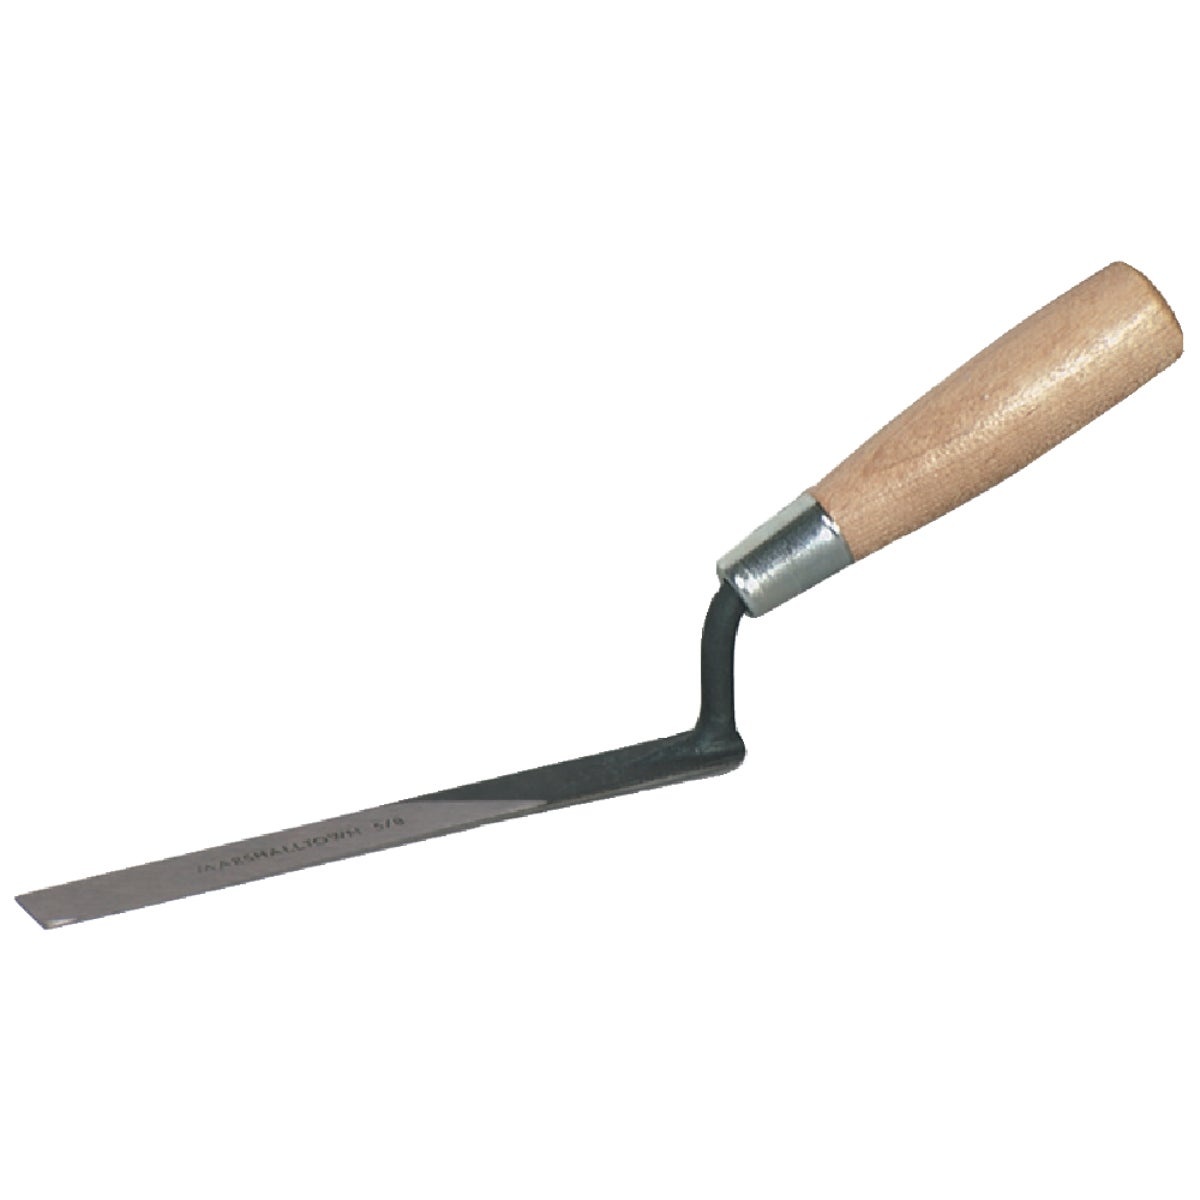
Marshalltown 6-3/4 In. x 3/4 In. Tuck Pointer
Brand: Marshalltown
Trowels have pronounced taper necessary for sturdiness and correct flexibility. Has a high shank and high lift. %search_data%11308
Category: Hardware > Tools > Masonry Tools > Masonry Trowels > Pointing Trowels